Ceramic glaze

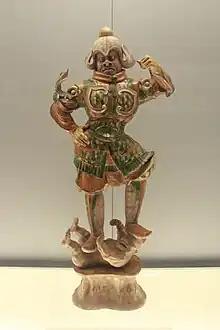
"Sancai" lead-glazes in a Tang dynasty tomb guardian

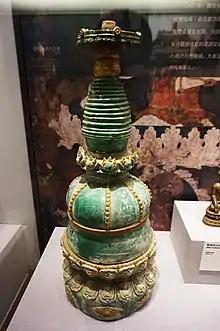
Glazed stupa model, Yuan dynasty

Overglaze decoration is applied on top of a fired layer of glaze, and generally uses colours in "enamel", essentially glass, which require a second firing at a relatively low temperature to fuse them with the glaze. Because it is only fired at a relatively low temperature, a wider range of pigments could be used in historic periods. Overglaze colors are low-temperature glazes that give ceramics a more decorative, glassy look. A piece is fired first, this initial firing being called the glost firing, then the overglaze decoration is applied, and it is fired again. Once the piece is fired and comes out of the kiln, its texture is smoother due to the glaze.